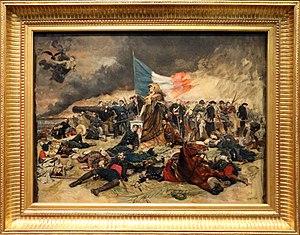
Ernest Meissonier, né à Lyon le 21 février 1815 et mort à Paris le 31 janvier 1891, est un peintre et sculpteur français, spécialisé dans la peinture historique militaire et dans les scènes de genre.